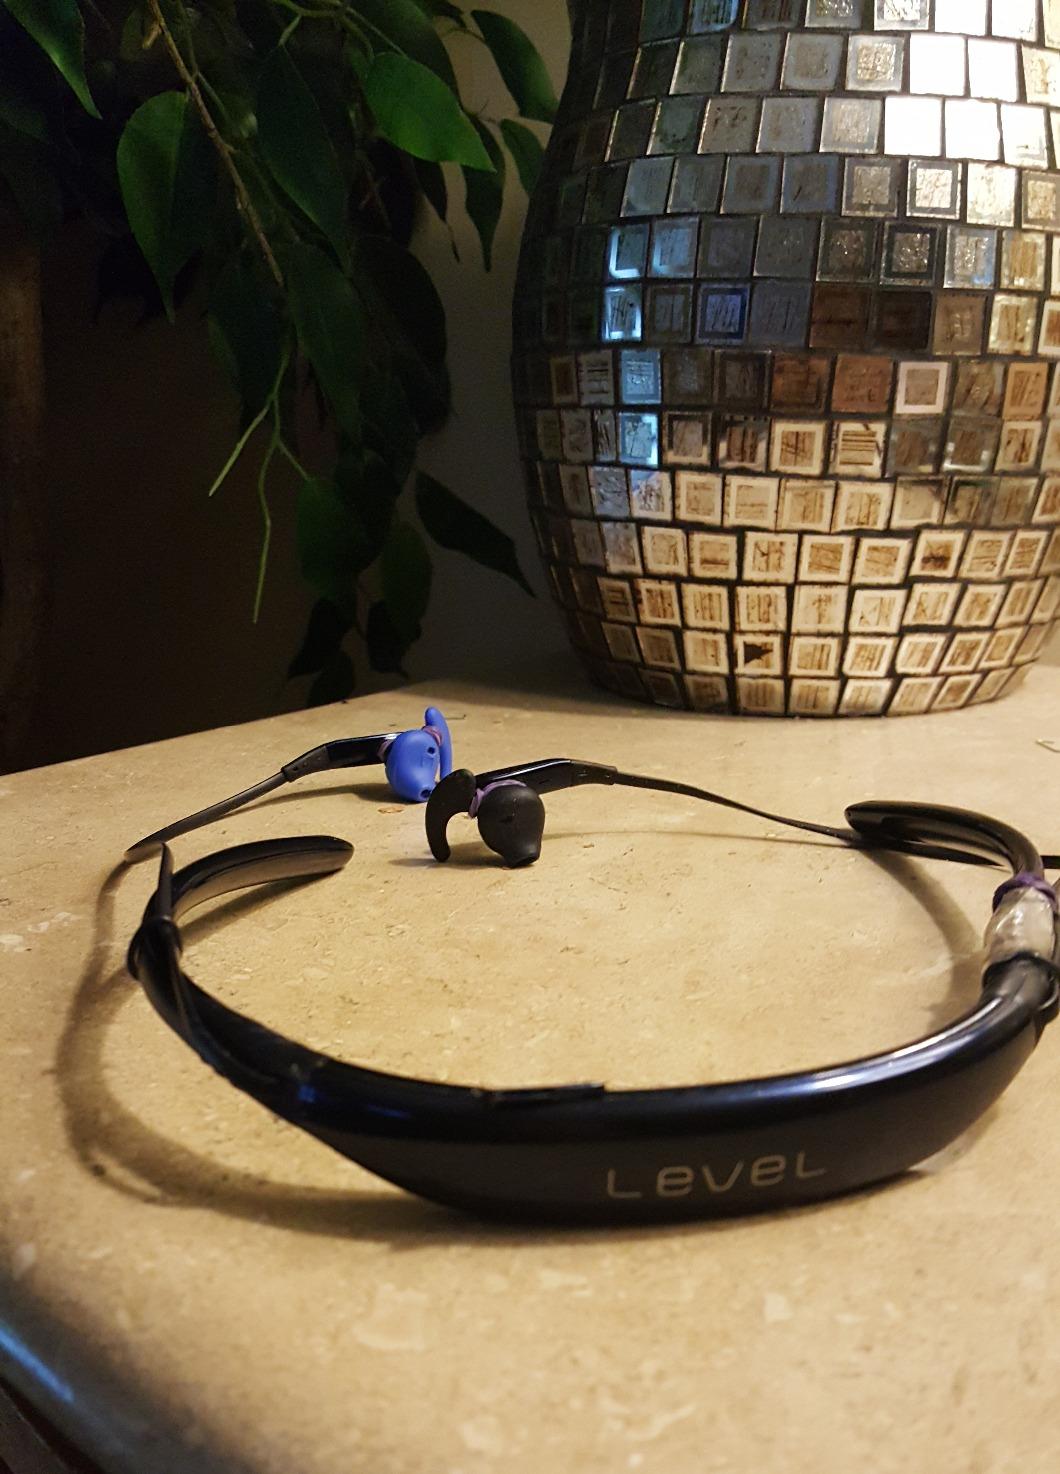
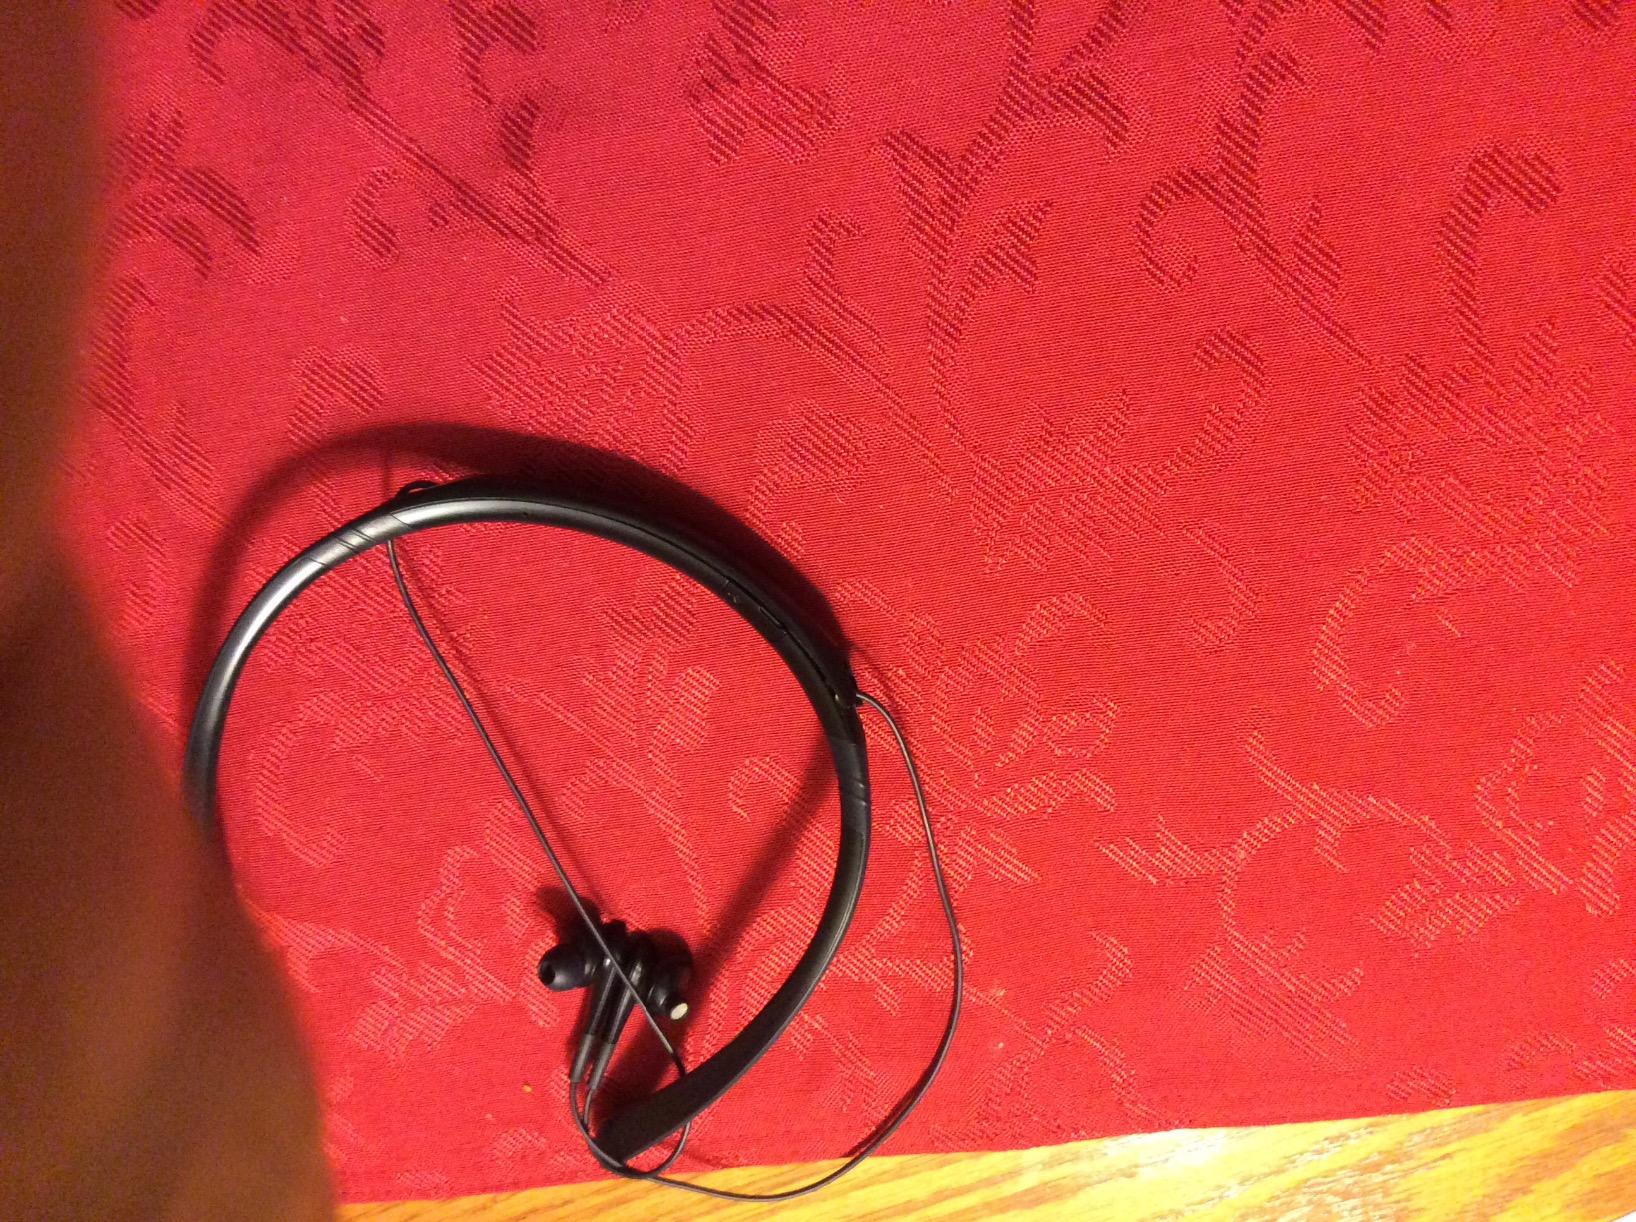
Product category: headphones
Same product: yes